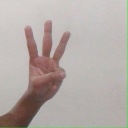
अक्षर: व